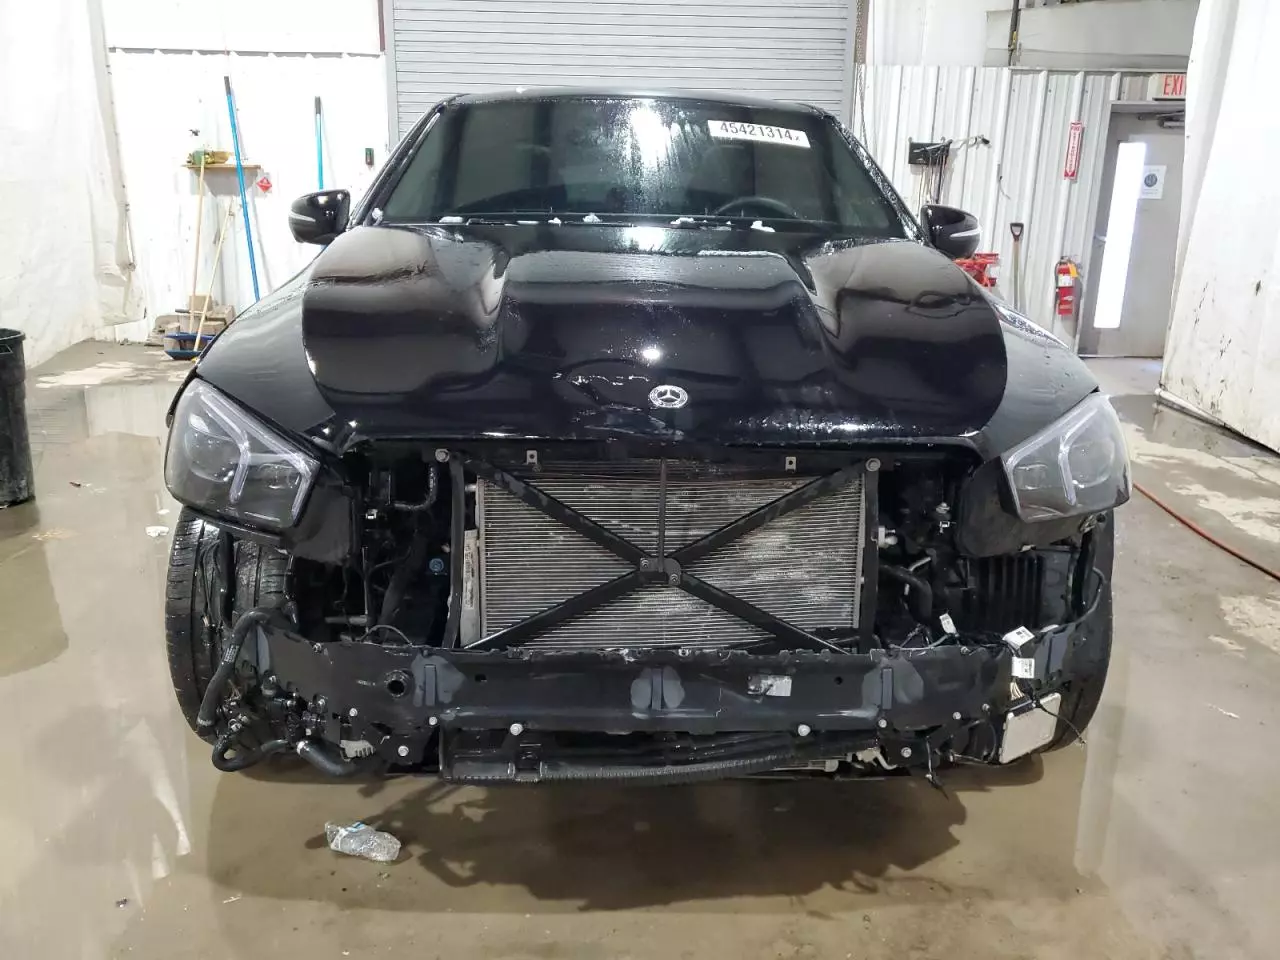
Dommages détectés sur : pare-choc avant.
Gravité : majeur